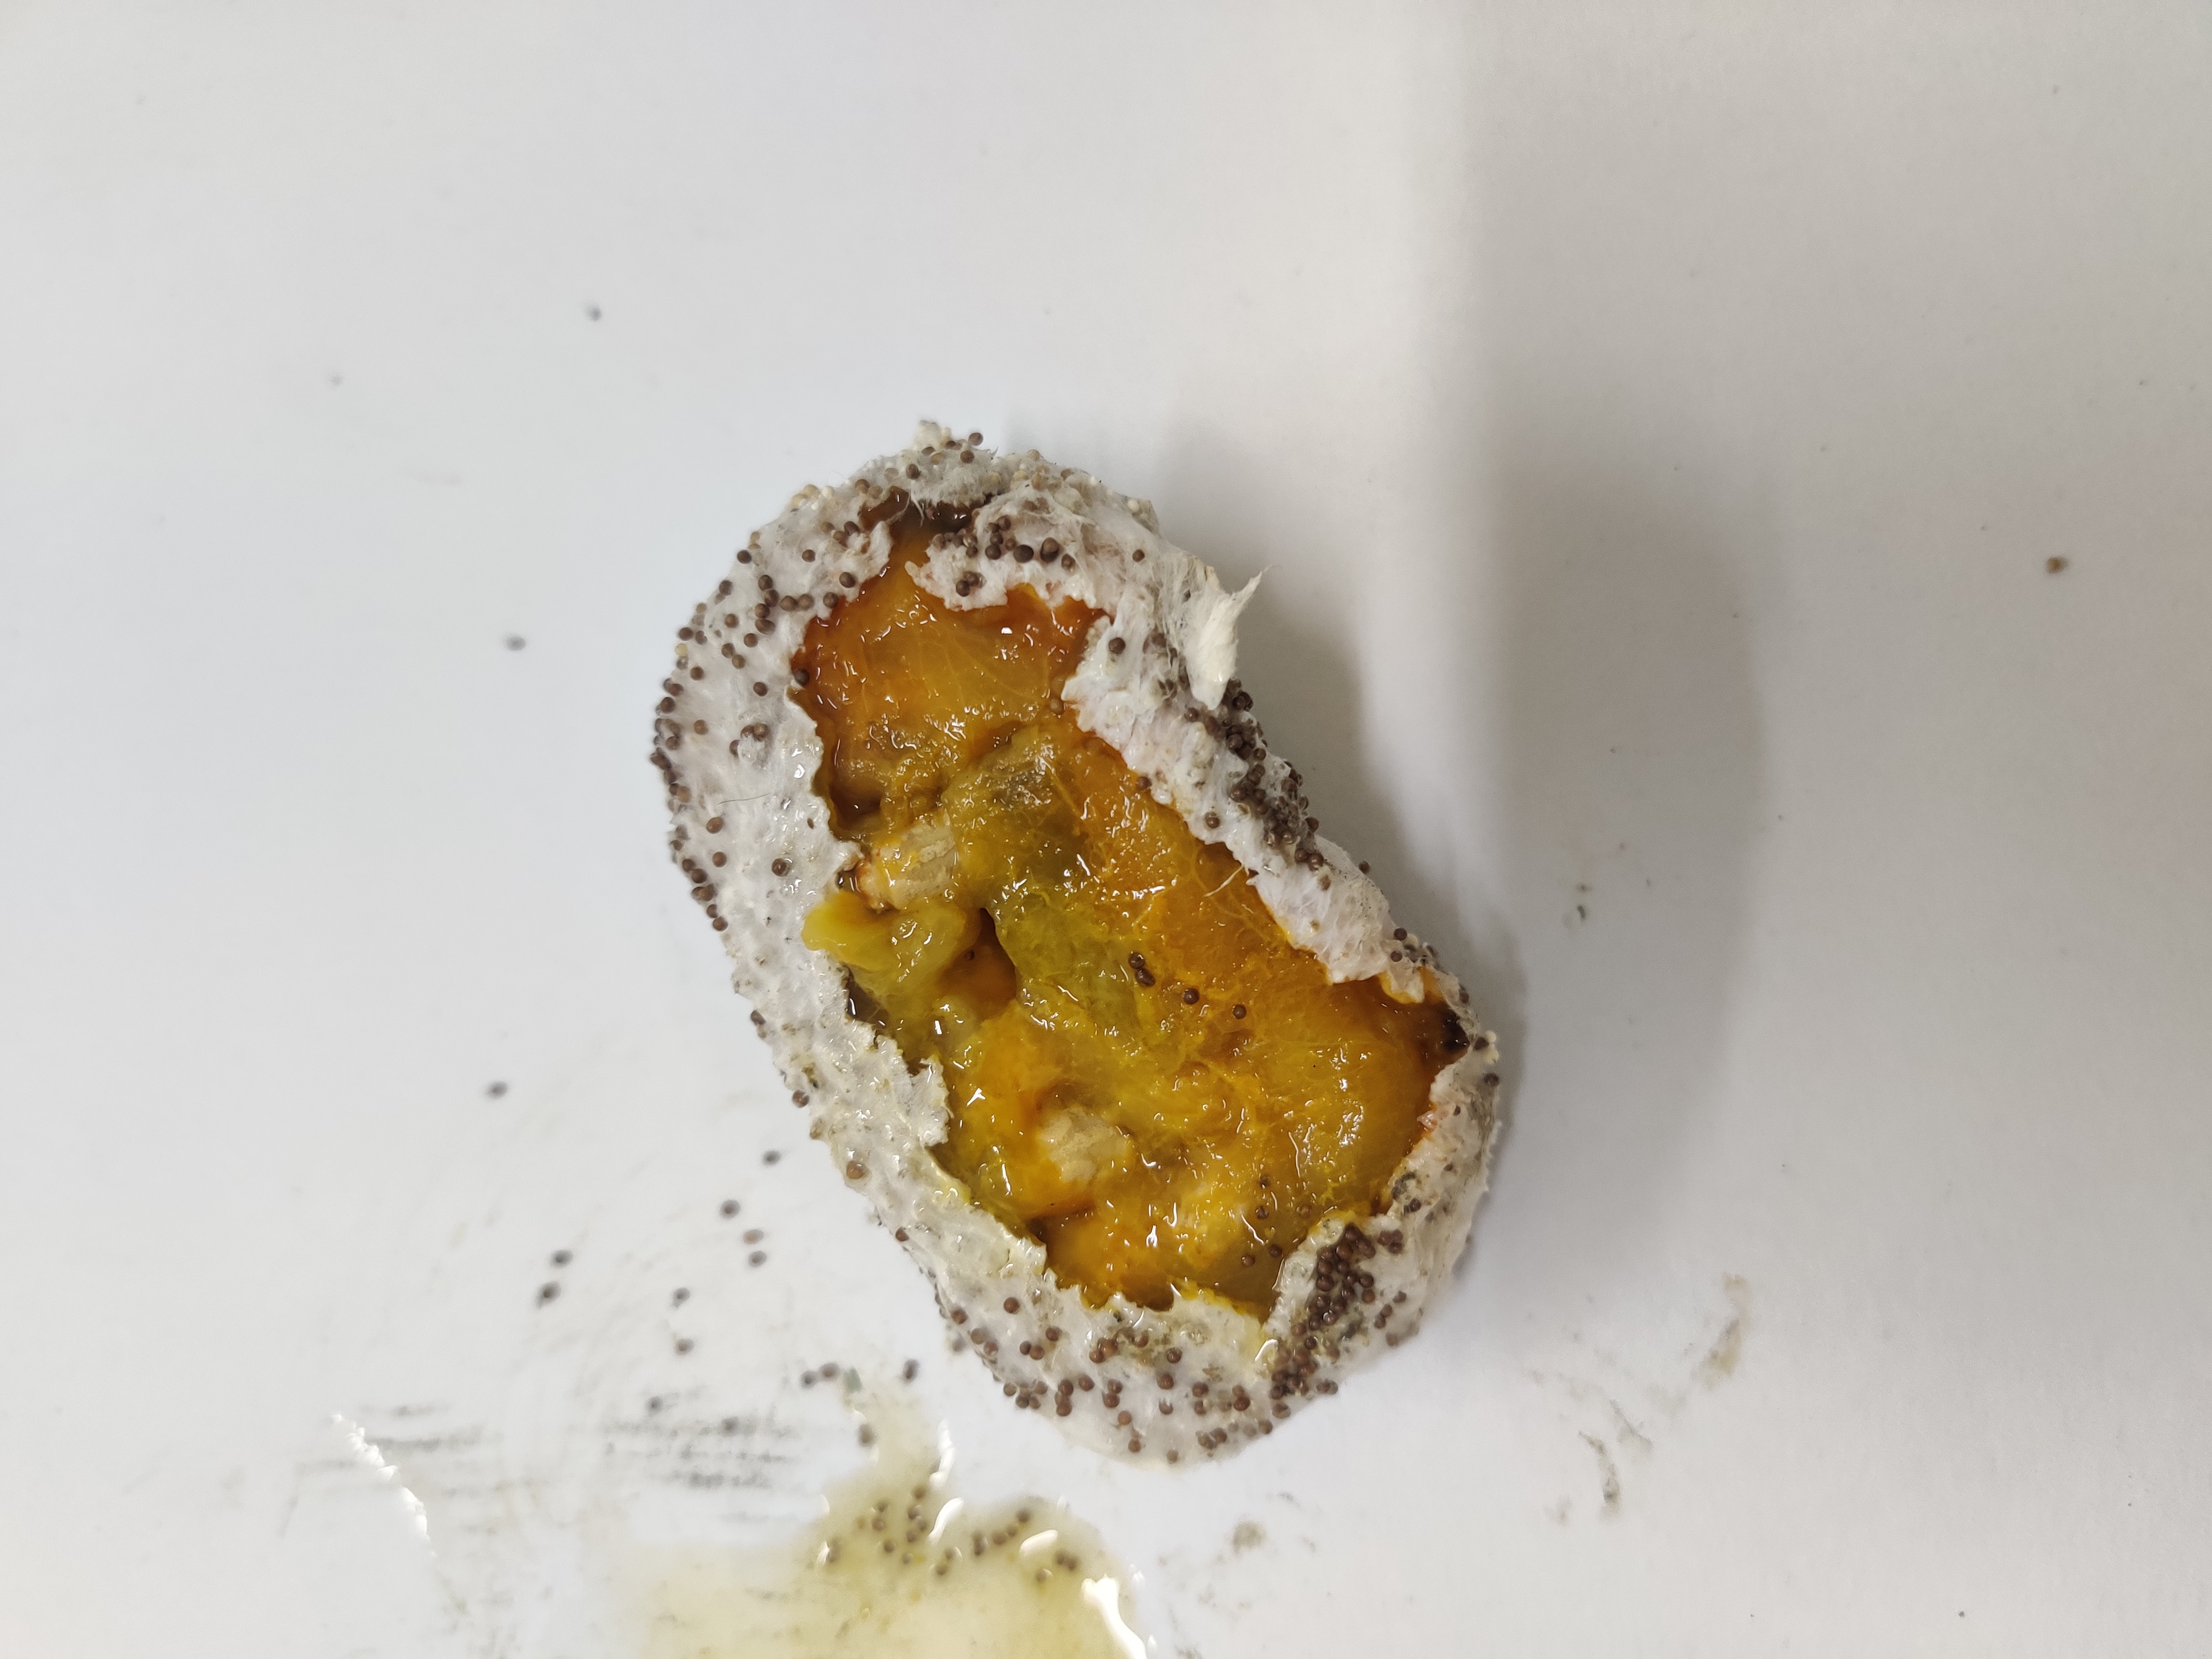
Crop: Spiny Gourd
Condition: Damaged